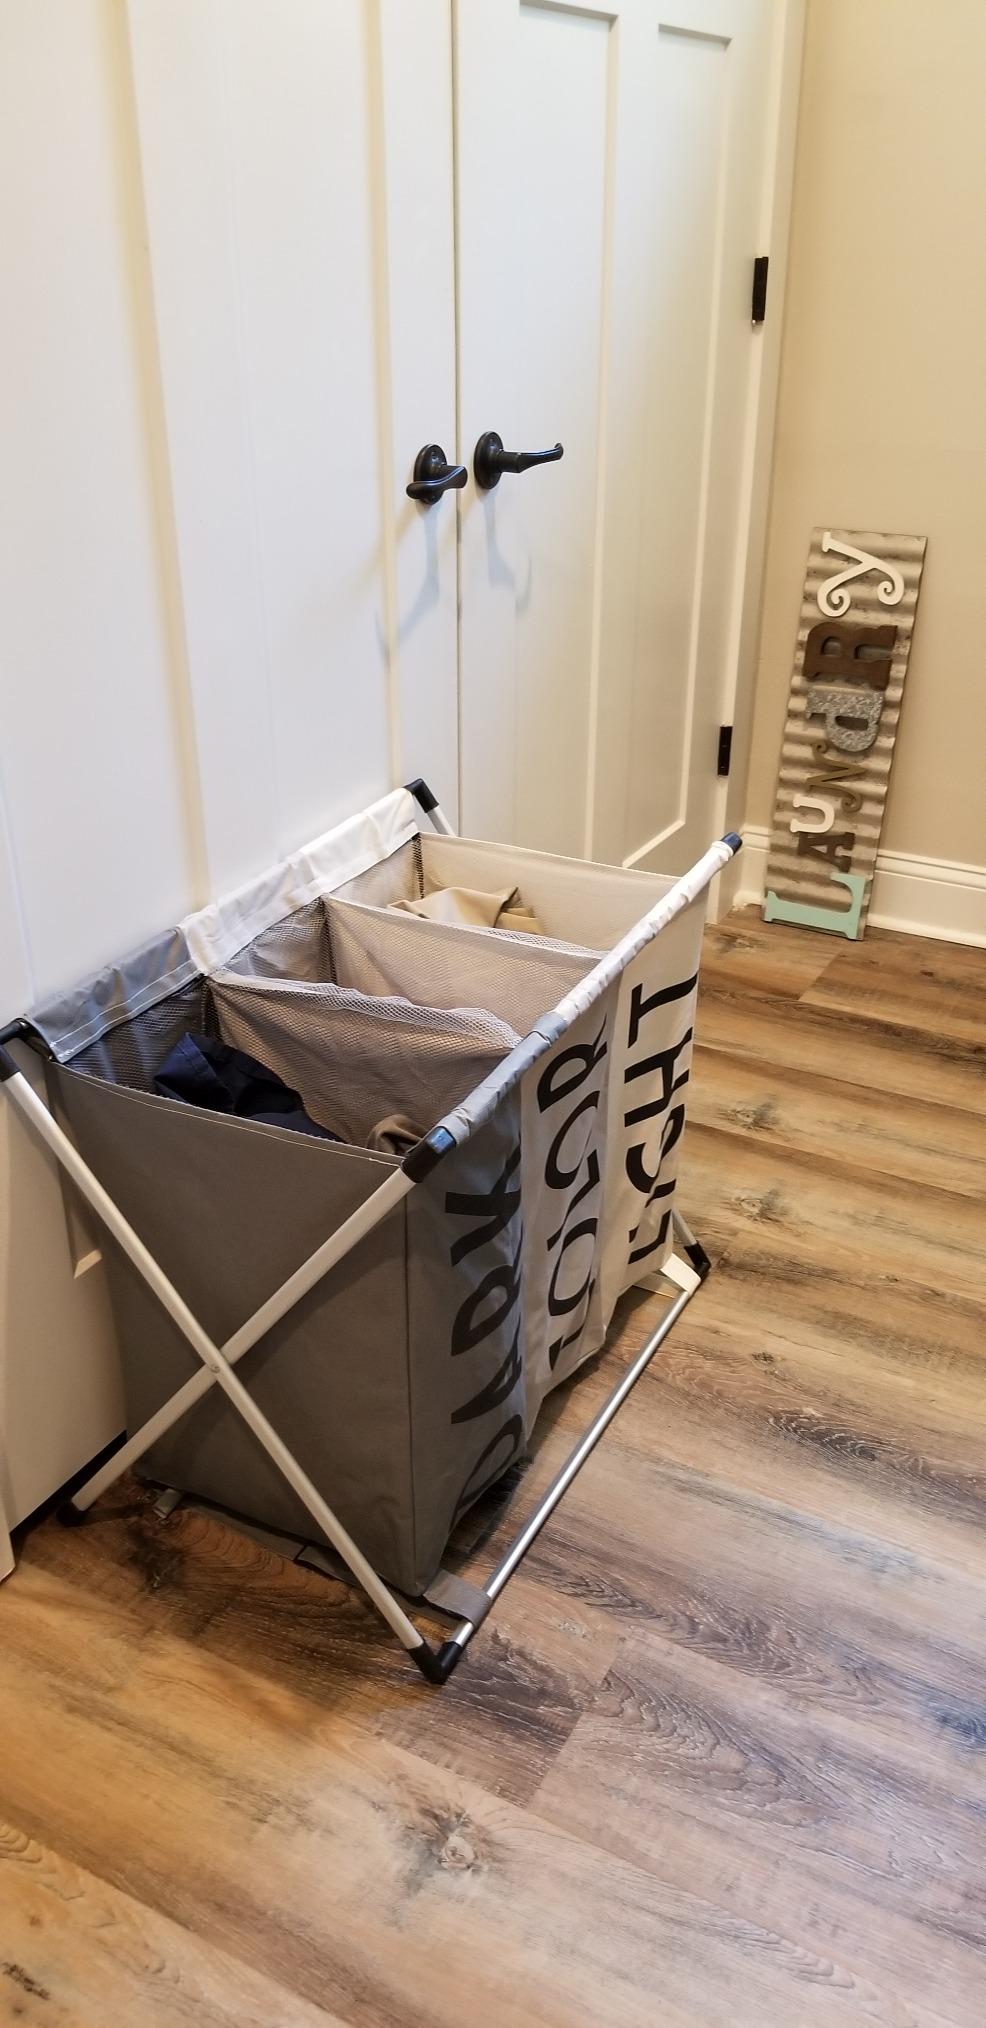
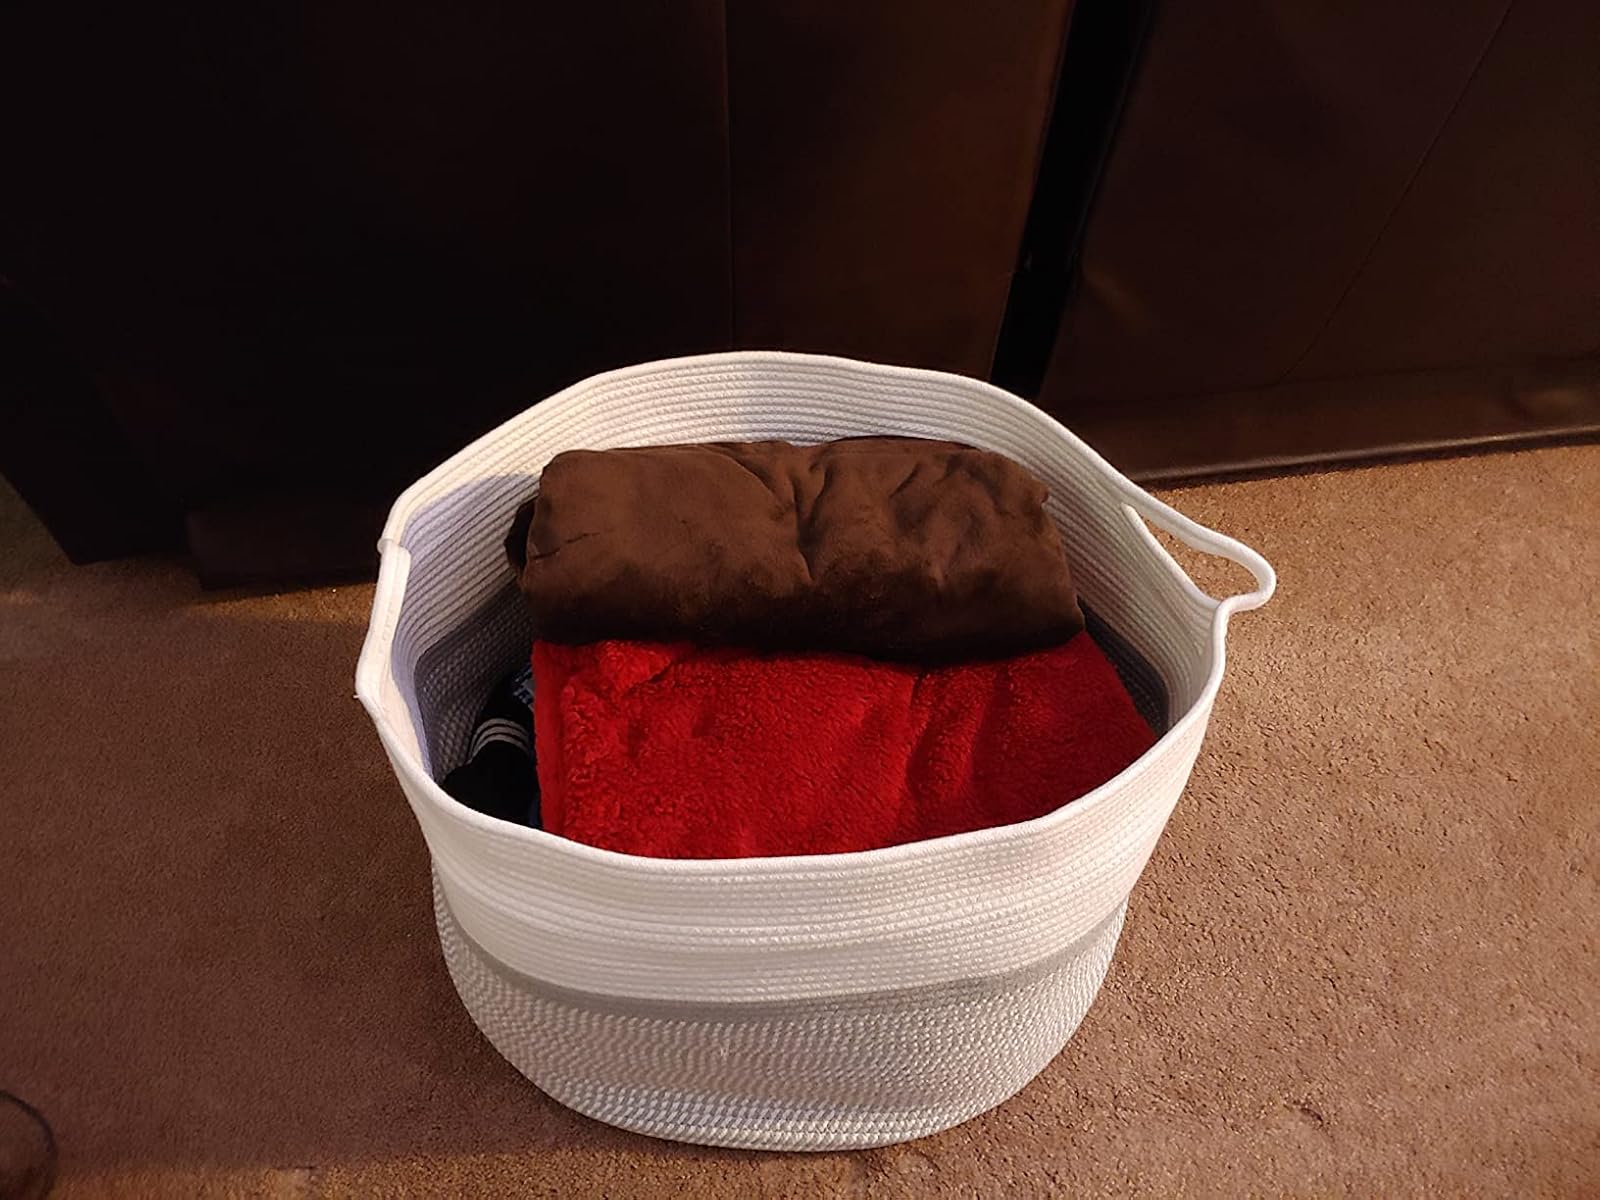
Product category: items_hamper
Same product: no